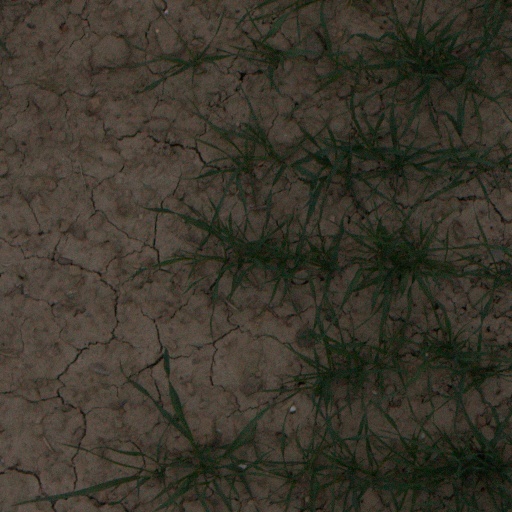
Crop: wheat